American Mafia

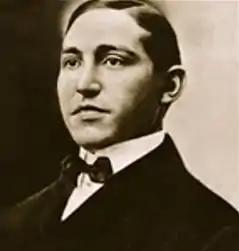
Paolo Antonio Vaccarelli (also known as Paul Kelly), founder of the Five Points Gang

The first published account of what became the Mafia in the United States dates to the late 1860s. New Orleans newspapers reported that the city was experiencing a war between Sicilian gangs. The names of these gangs corresponded to the Sicilian cities their members came from — Palermo, Trapani, and Messina.